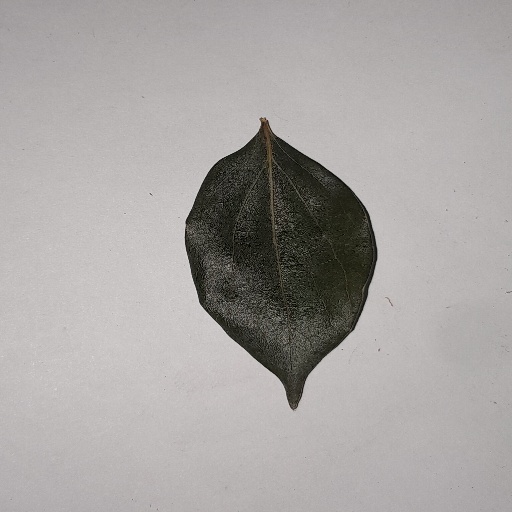
Species: Camphor
Leaf condition: Bacterial Spot